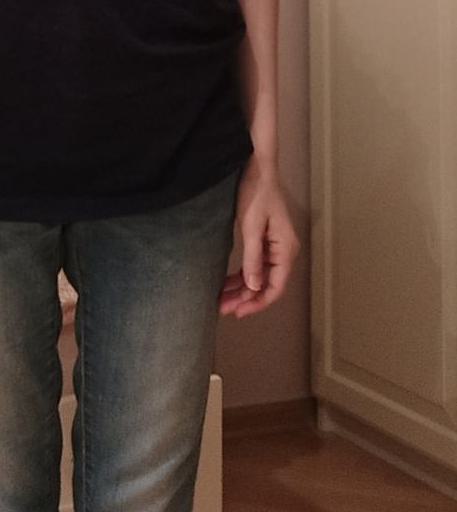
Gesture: no_gesture